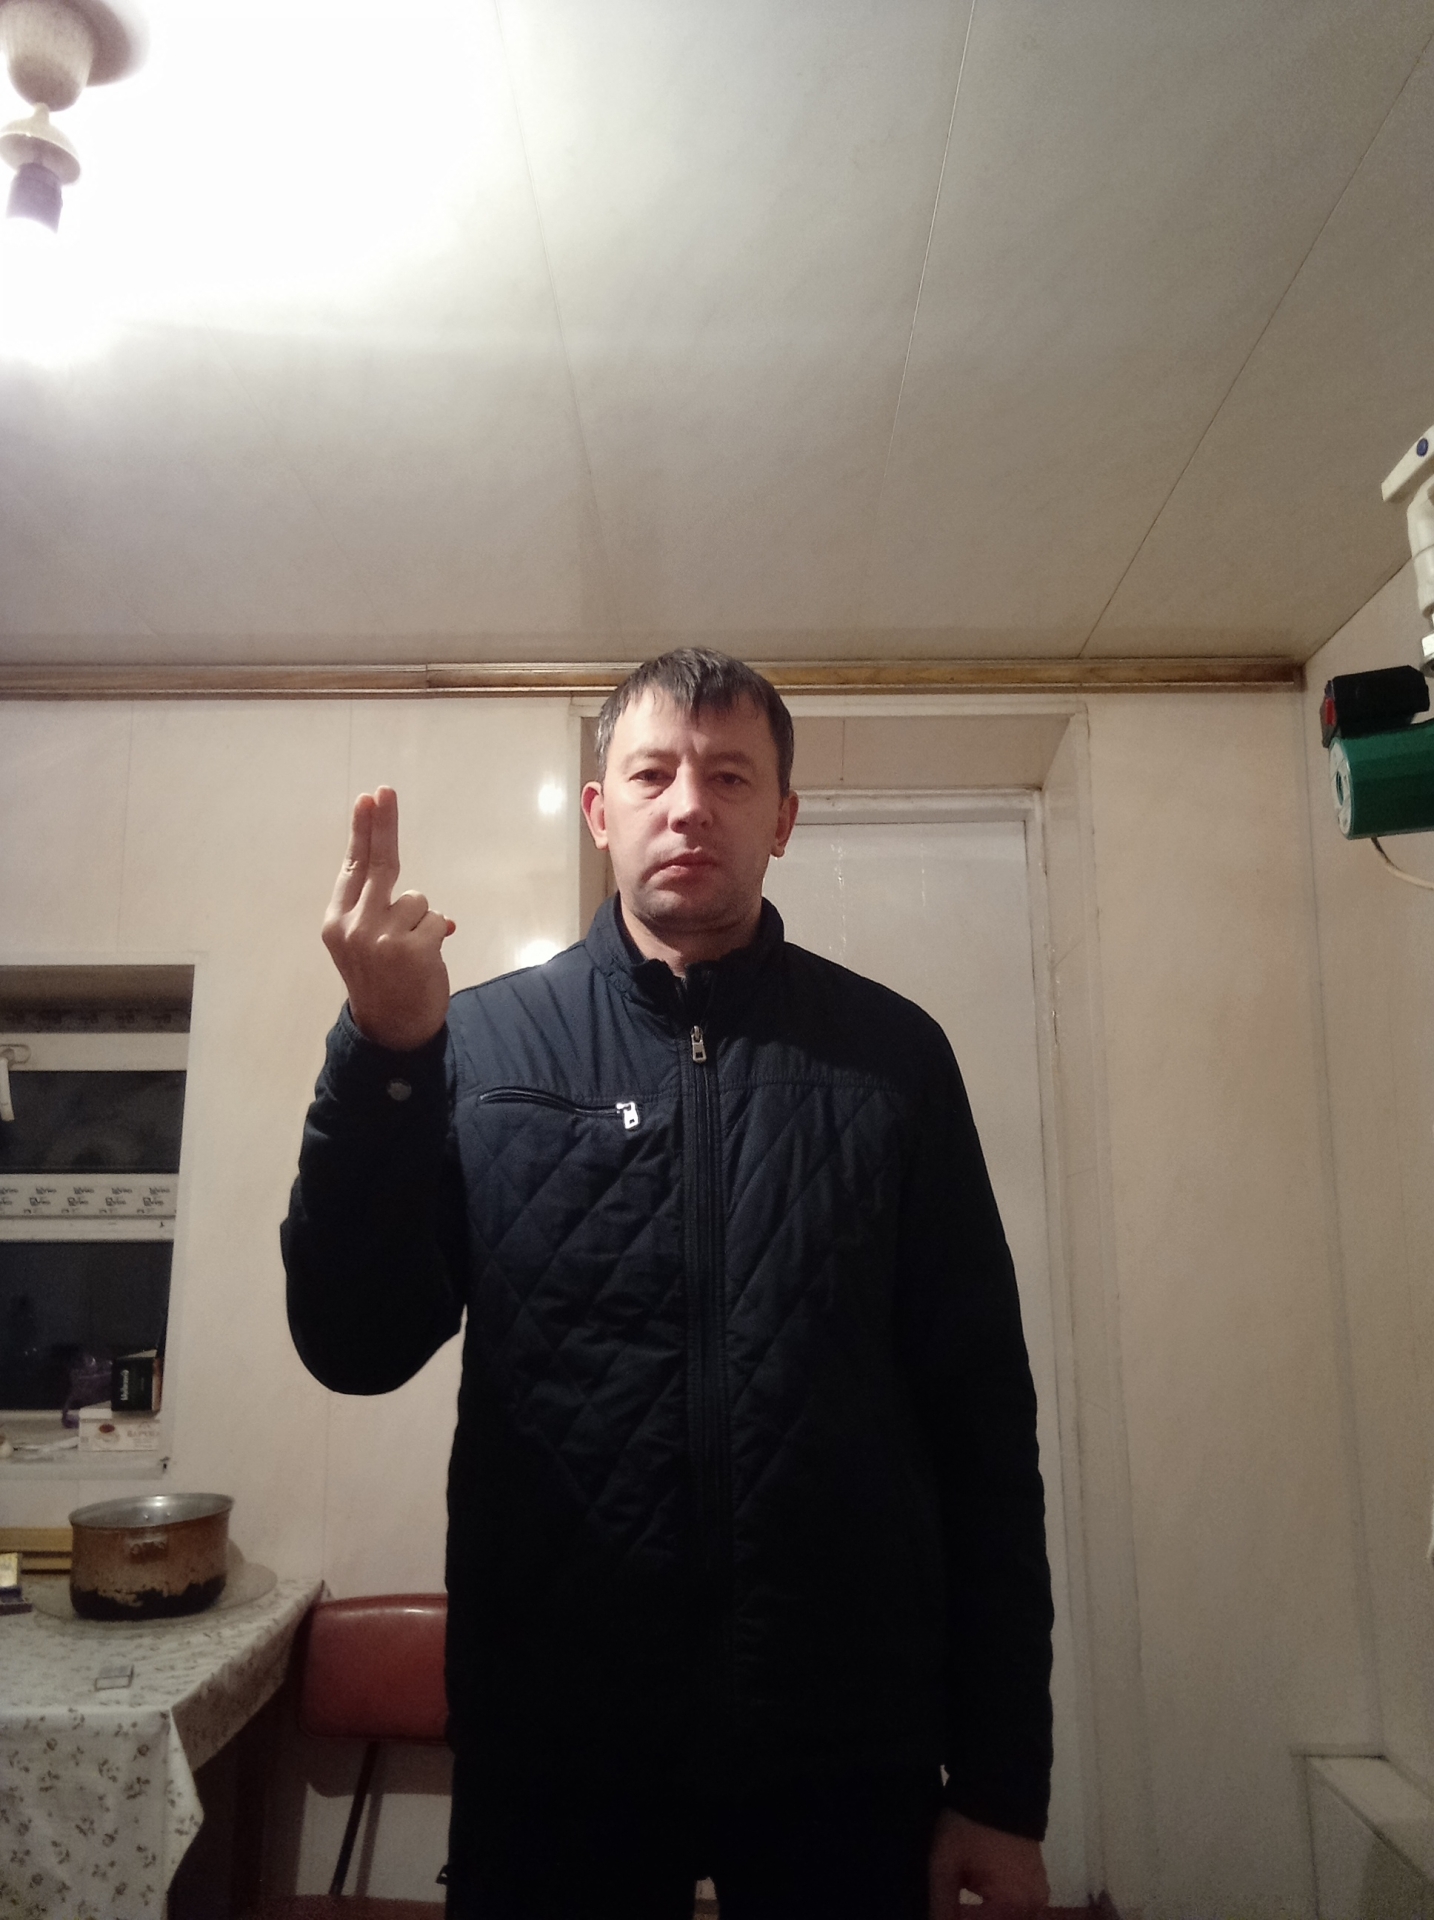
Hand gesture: two_up_inverted